Ruslan Dälenov

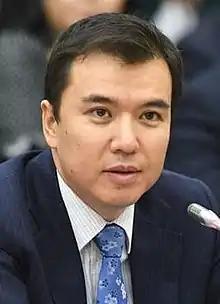
Dälenov in 2017

Ruslan Erbolatuly Dälenov ("Ruslan Erbolatūly Dälenov"; born 8 February 1975) is a Kazakh politician who served as a Minister of National Economy from 25 February 2019 to 18 January 2021.